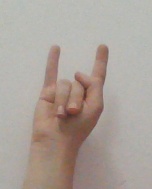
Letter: la